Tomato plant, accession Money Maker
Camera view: vertical (180 deg); turntable rotation: 210 degrees
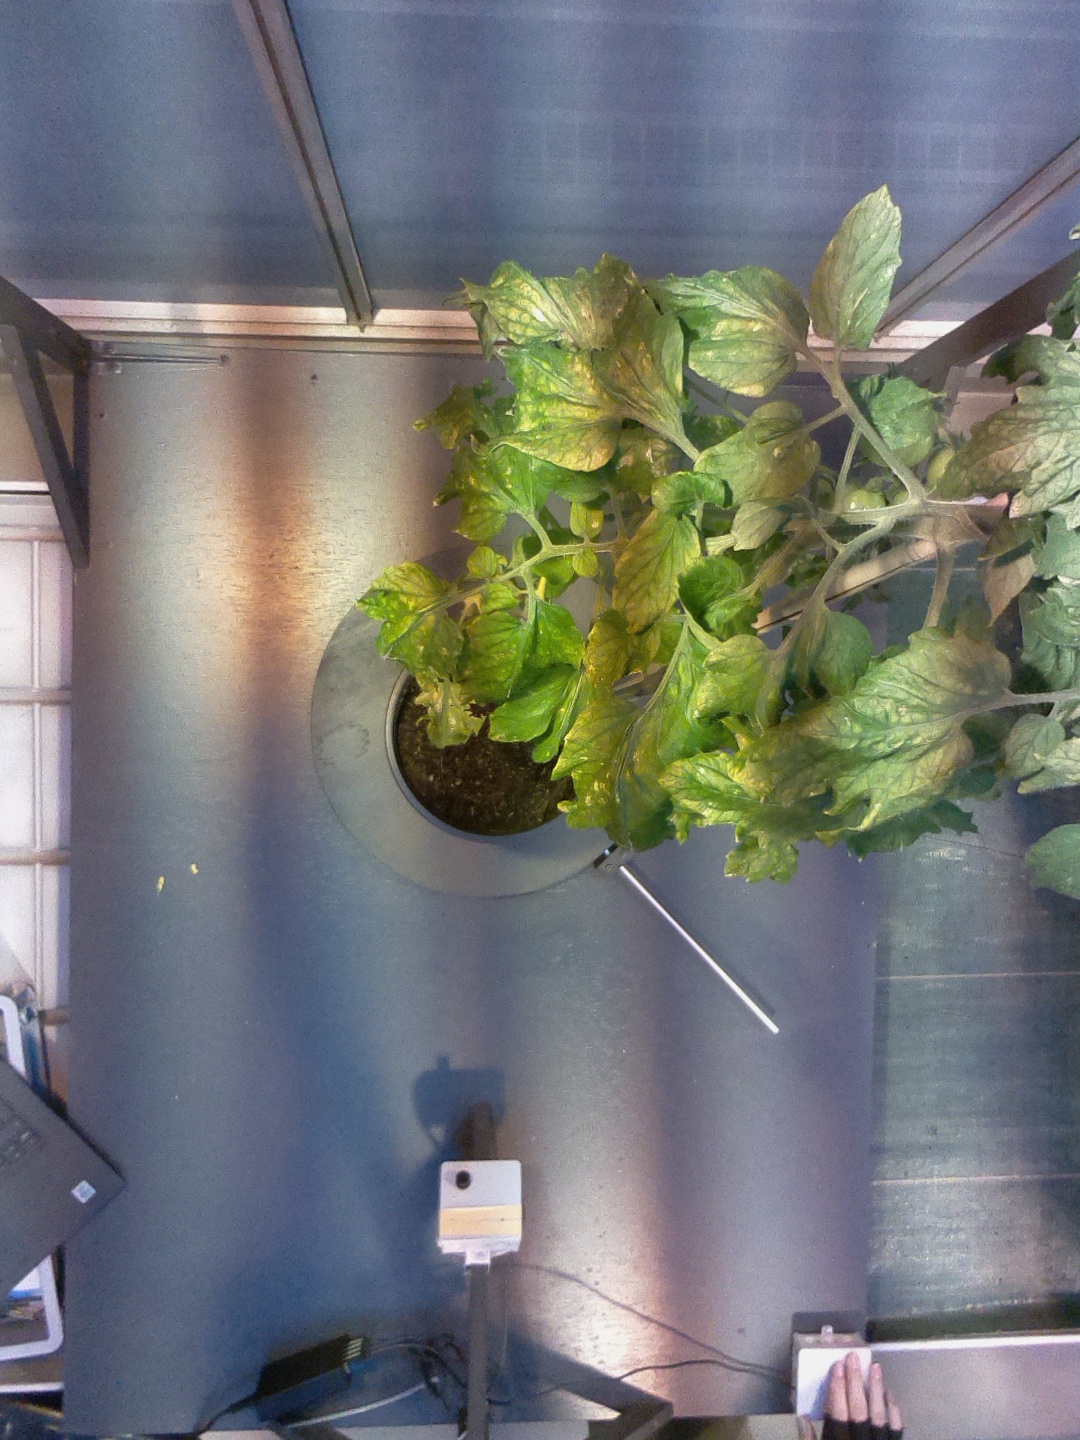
BBCH growth stage 75: 50%-60% of final fruit size